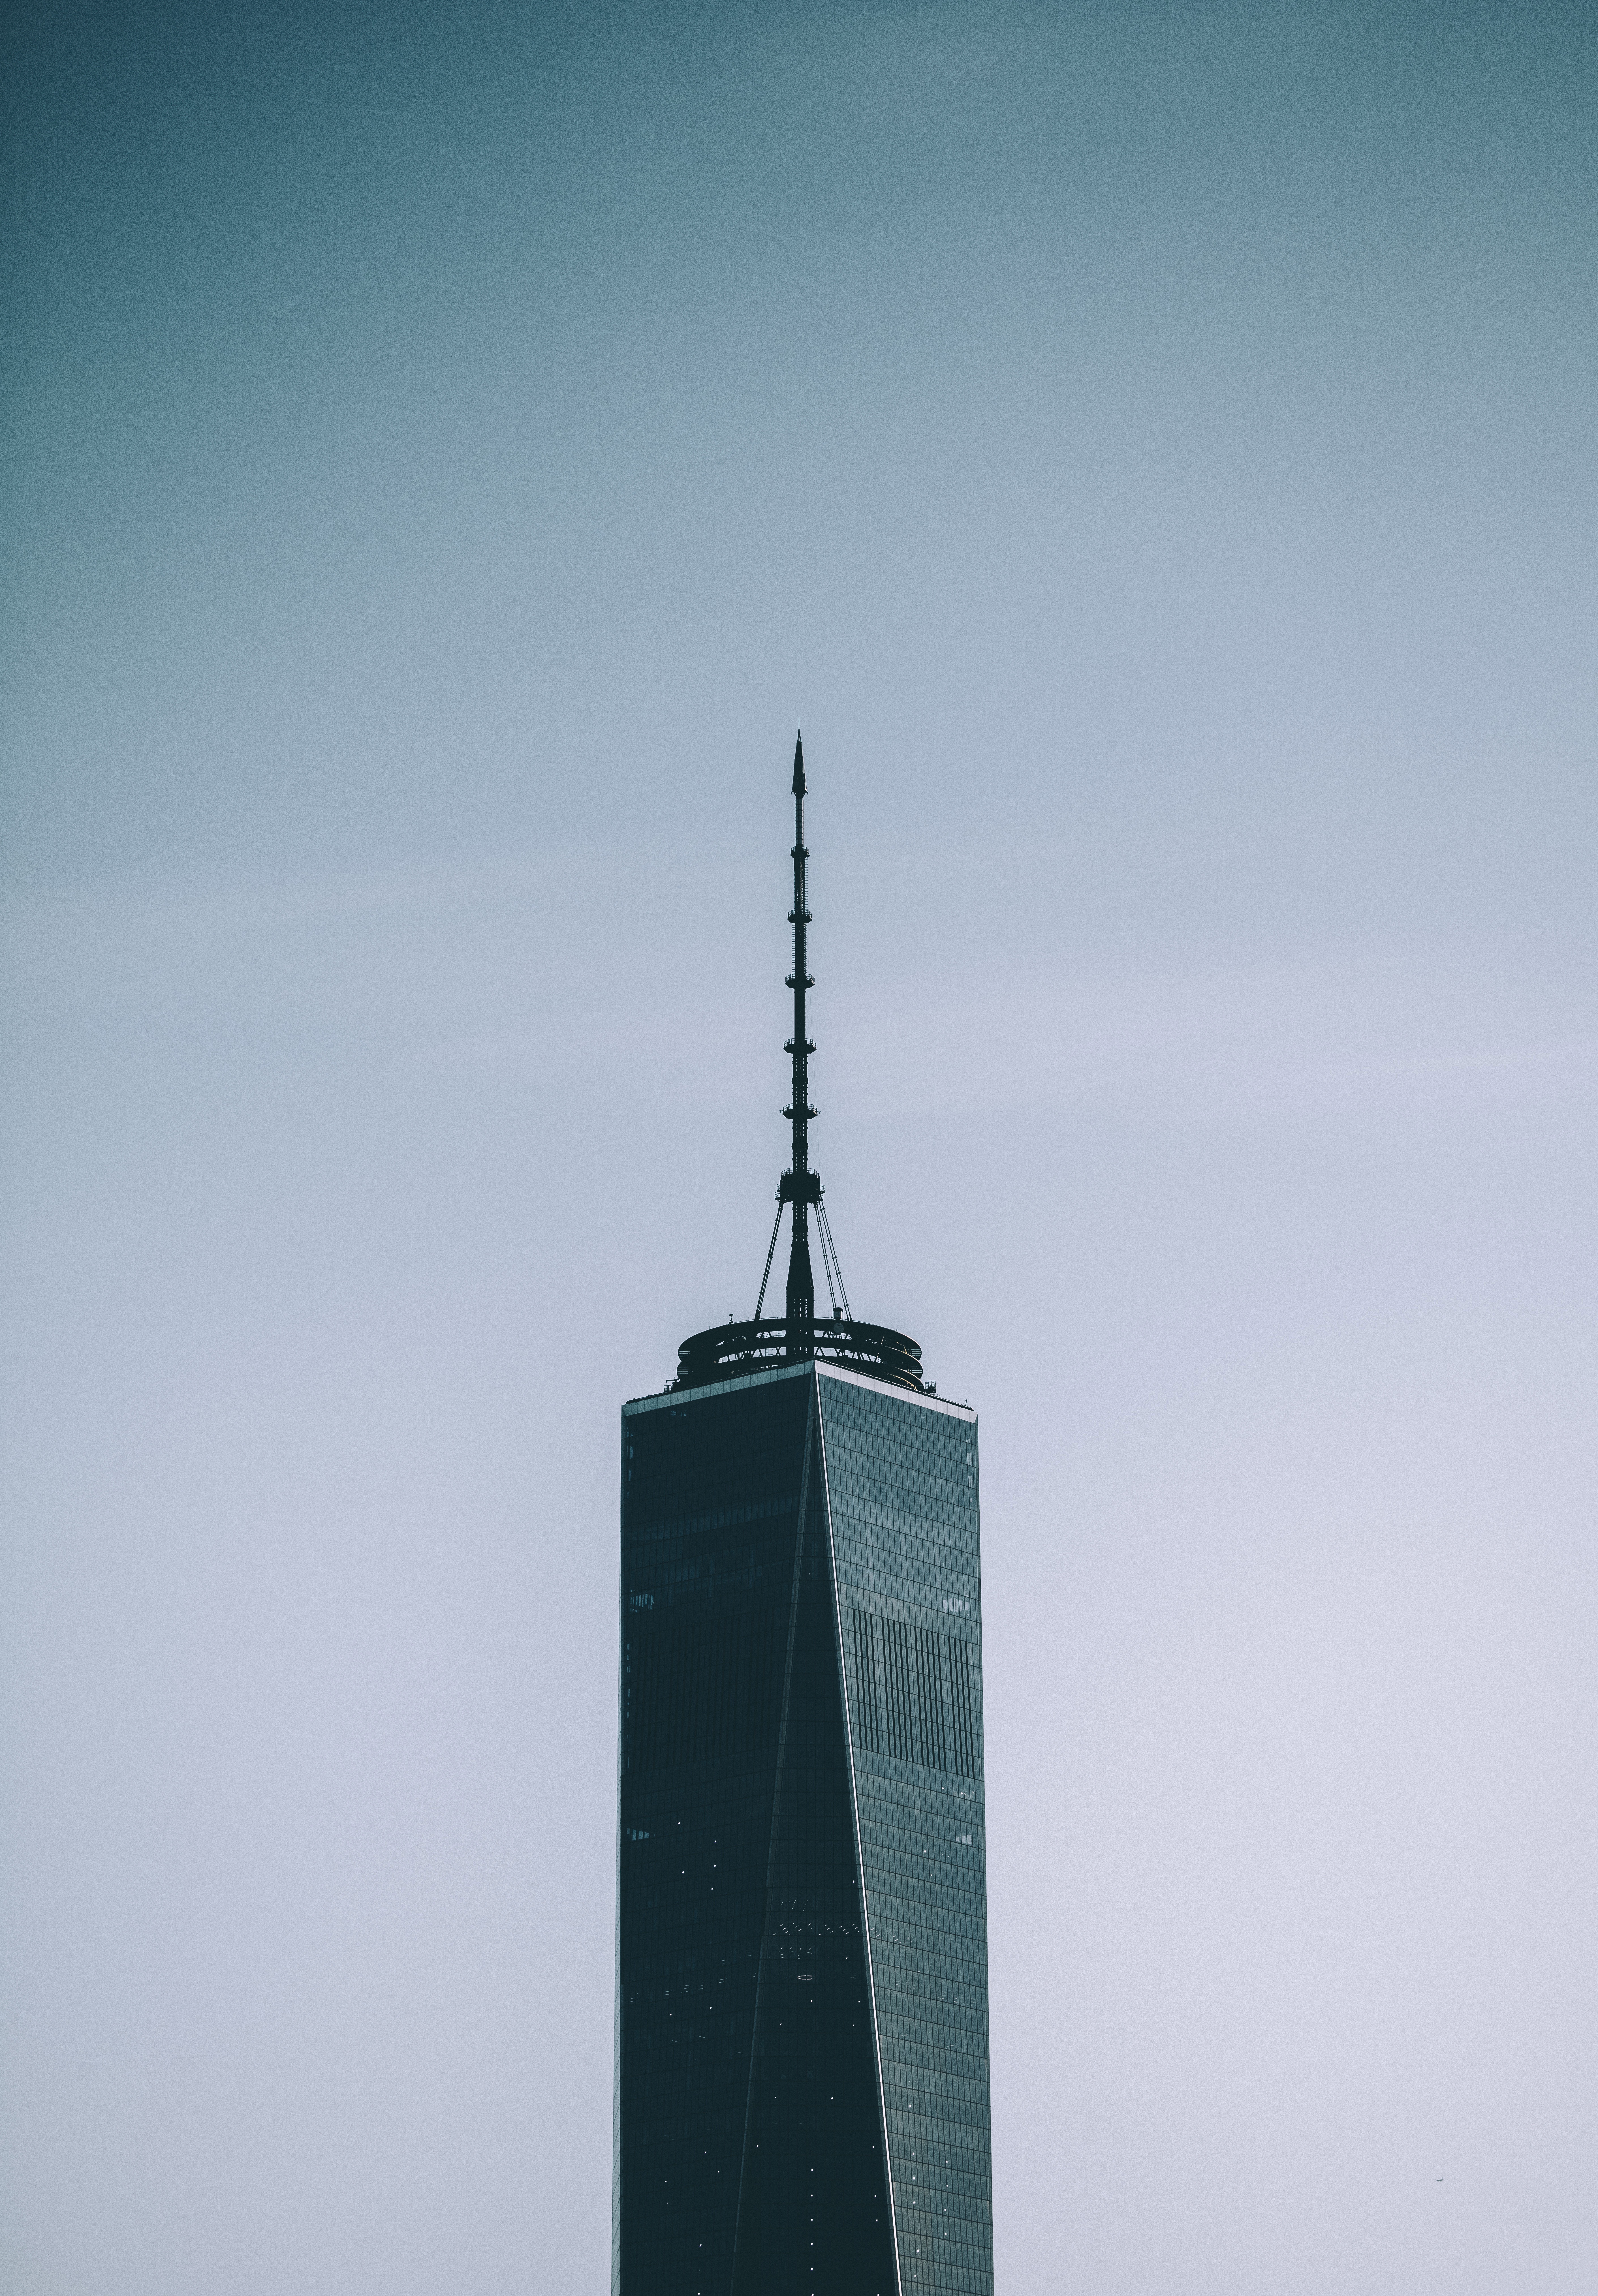
sky, skyscraper, reflection, tower, blue, spire, steeple, atmosphere of earth